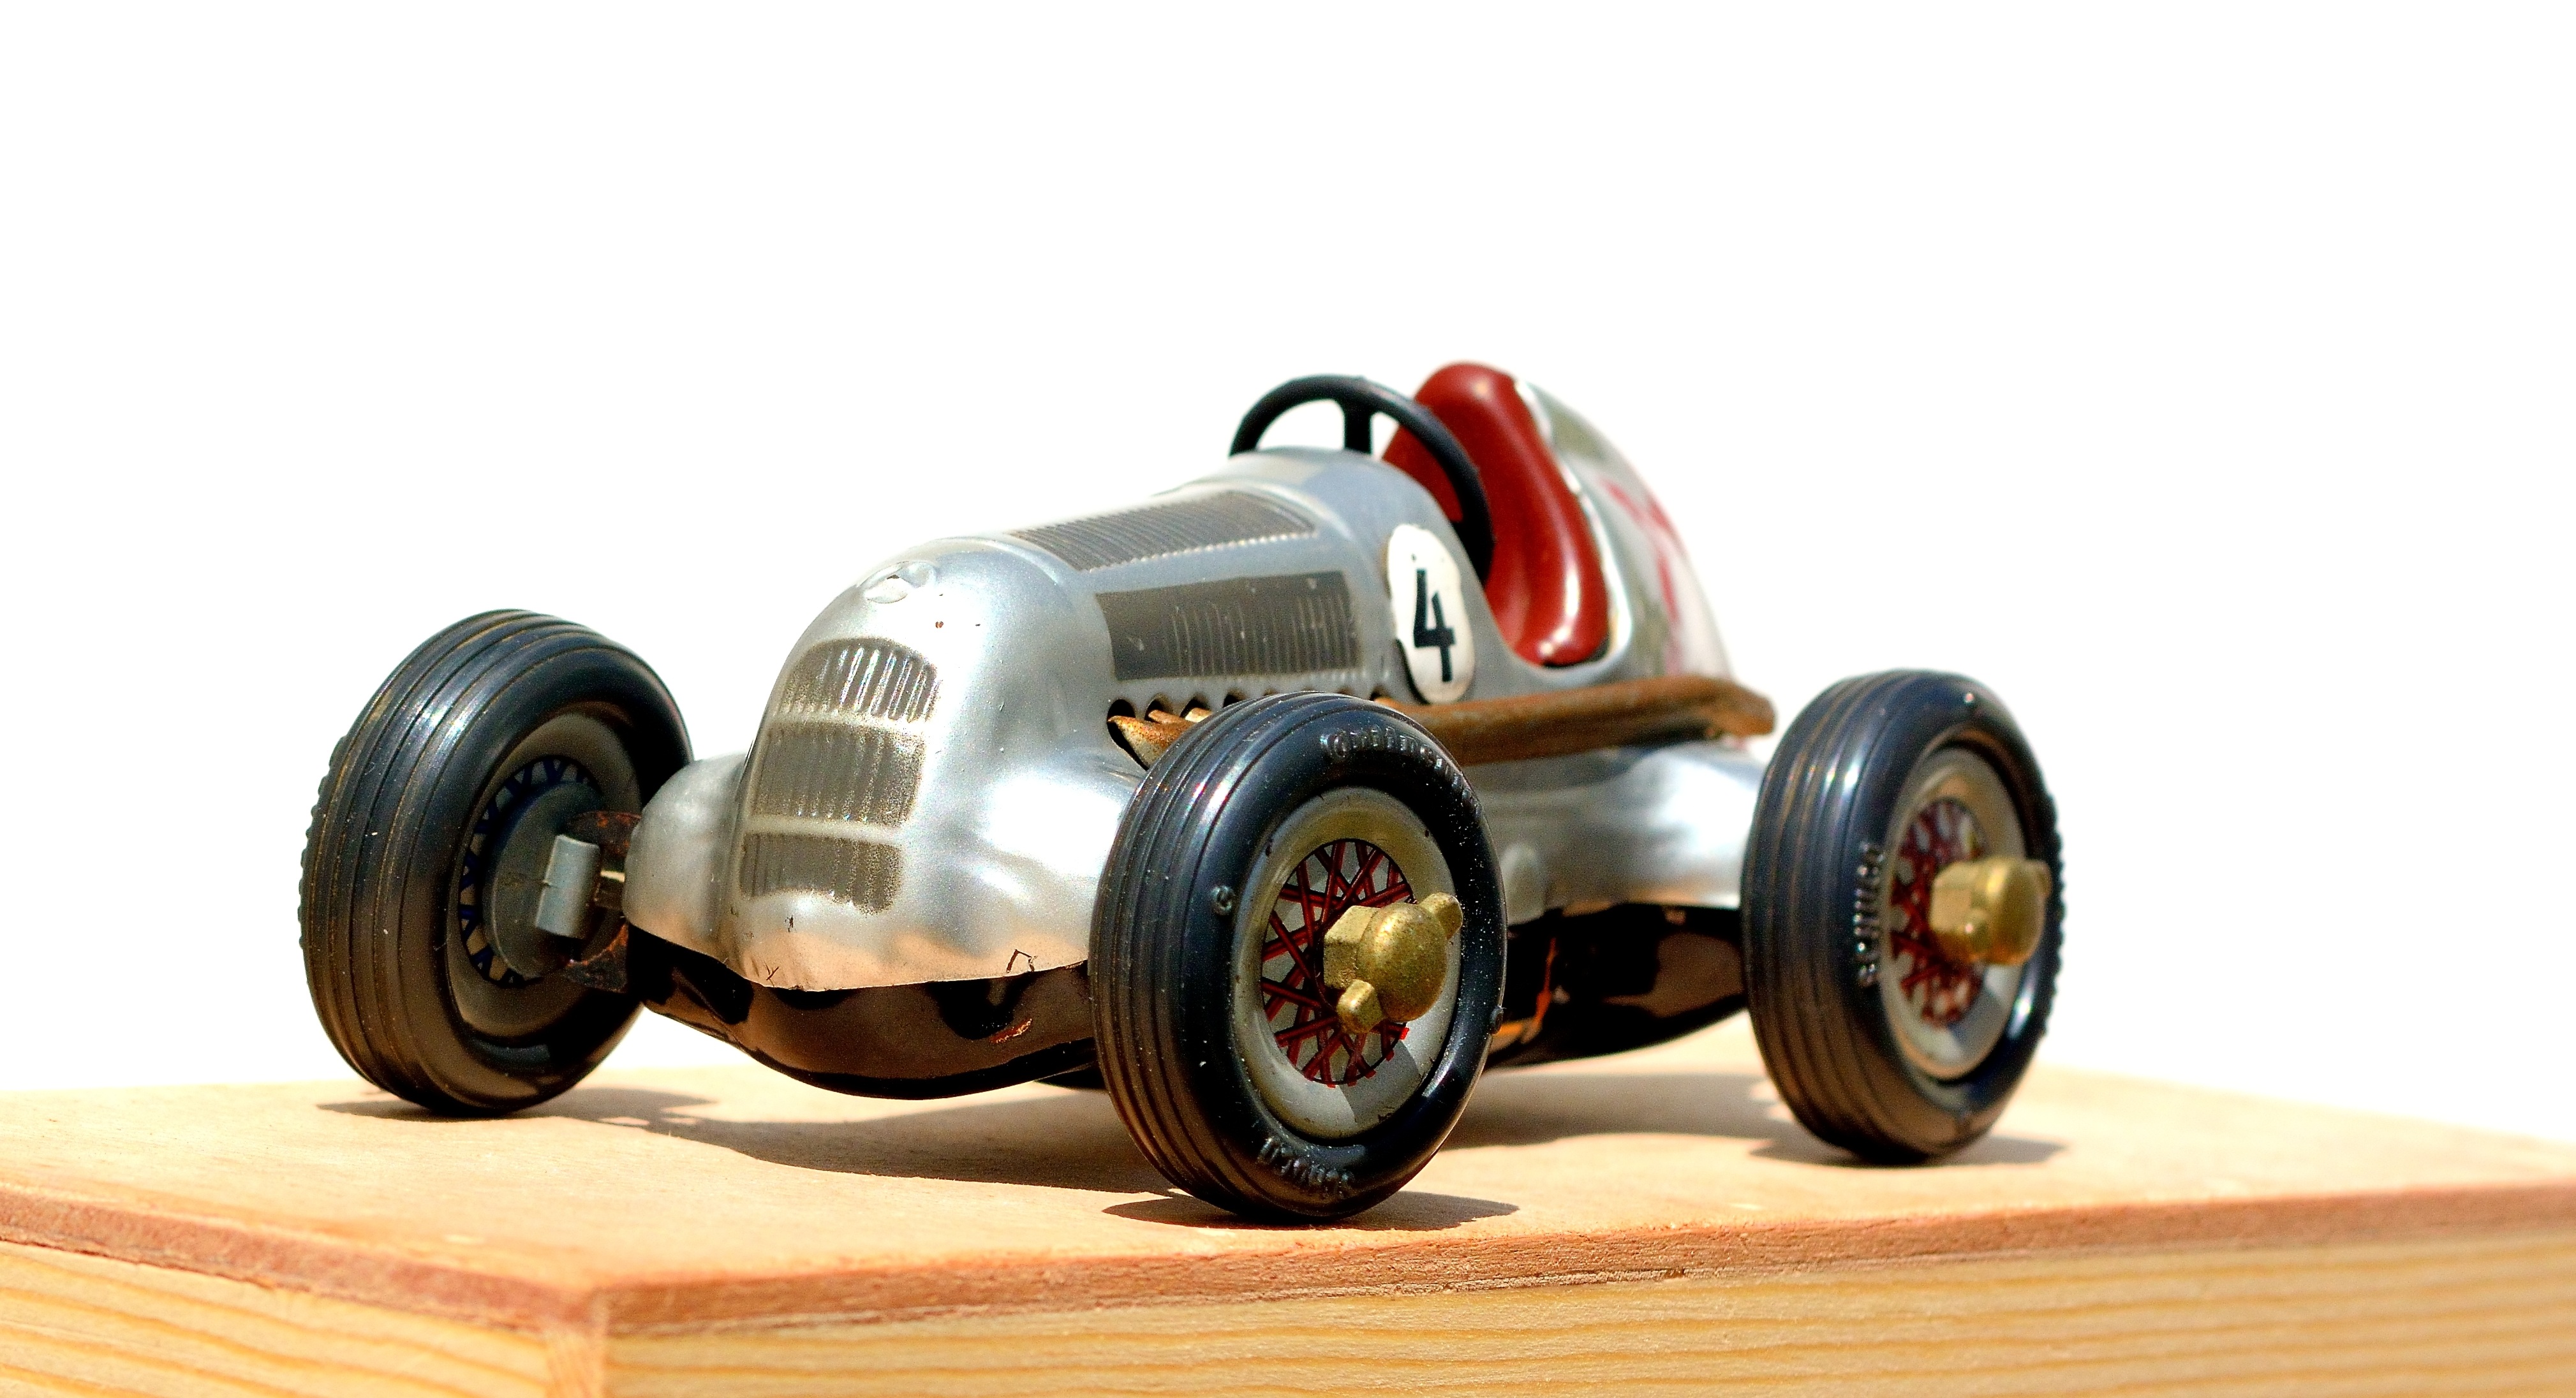
car, vintage, wheel, cart, retro, vehicle, collection, child, toy, race car, former, flea market, model car, open wheel car, formula one car